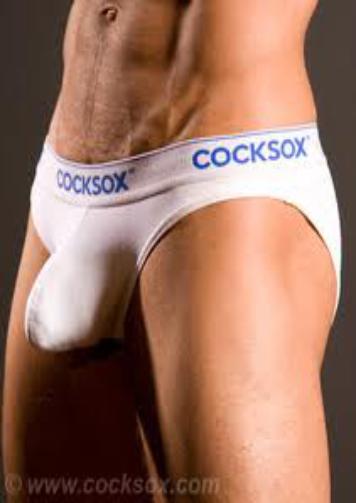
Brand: Cocksox
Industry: Clothes